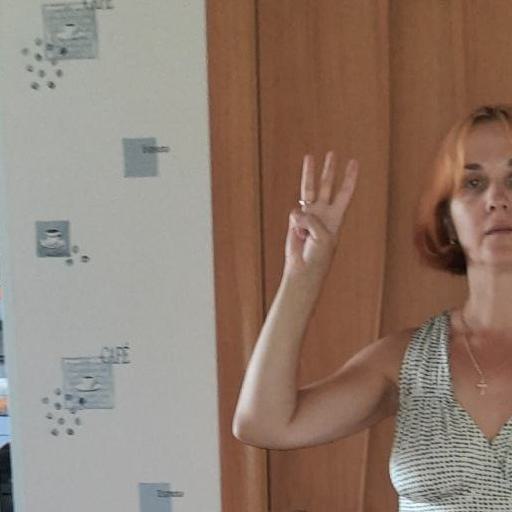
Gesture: three